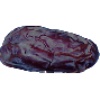
Label: Dates 1